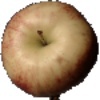
Label: red_apple